Capture of La Boisselle

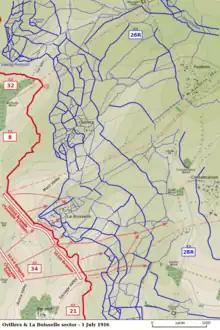

In the III Corps area, heavy artillery was to fire on the German defences in eight lifts and "jump" from one defence line to the next and the infantry advance was to be preceded by barrages which moved back slowly on a timetable. The sixth lift was to fall on a line behind Contalmaison and Pozières, after zero hour and the eighth lift was to fall beyond after a procession into the German defences of in The field artillery barrage was to move "very slowly", raking back to the next German trench line in lifts of but was to move faster than the speed of the infantry advance, so was not a true creeping barrage. On 28 June, the Fourth Army headquarters ordered that if the initial attacks caused the German defence to collapse, the closest infantry would exploit without waiting for cavalry of the Reserve Army (Lieutenant-General Hubert Gough), which was assembled west of Albert and was to advance once the roads had been cleared.